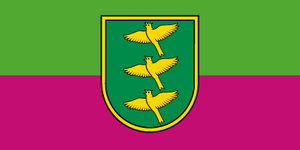
Ropaži est un novads de Lettonie, situé dans la région de Vidzeme. En 2009, sa population est de 6 832 habitants.